Describe the emotion expressed in this image:  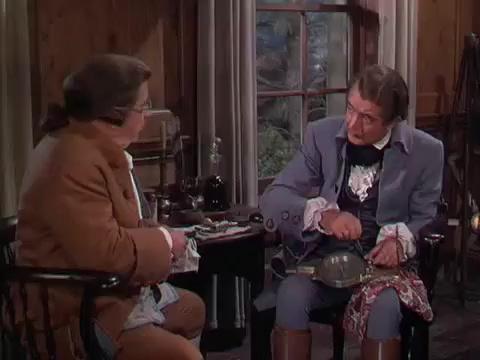
This person displays Fear, valence and arousal with low intensity.